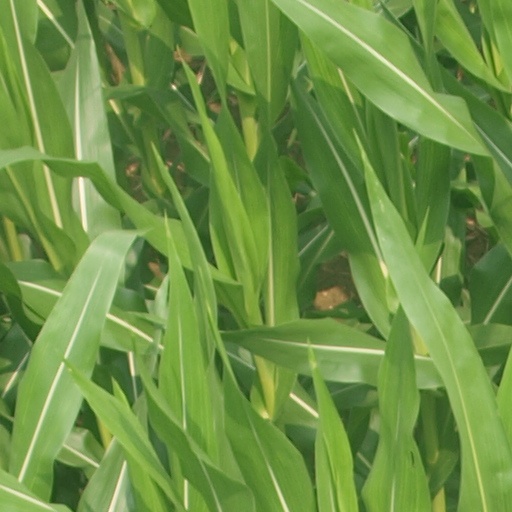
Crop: maize; corn